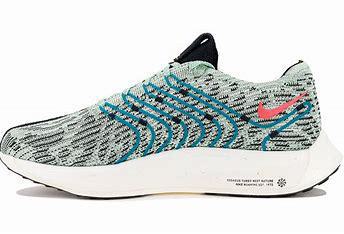
Brand: Nike
Model: Pegasus Turbo Next Nature